Chennai

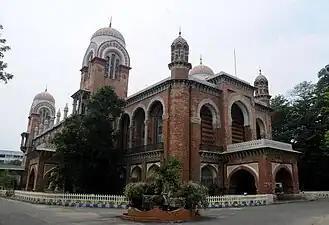
The University of Madras ( 1857), one of the oldest universities in India

Newspaper publishing started in Chennai with the launch of the weekly "The Madras Courier" in 1785. It was followed by the weeklies "The Madras Gazette" and "The Government Gazette" in 1795. "The Spectator", founded in 1836 was the first English newspaper in Chennai to be owned by an Indian and became the city's first daily newspaper in 1853. The first Telugu journal printed from Madras was "Satya Doota" in 1835, and the first Tamil newspaper, "Swadesamitran", was launched in 1899. Chennai has several newspapers and magazines published in various languages including Tamil, English and Telugu. The major dailies with a circulation of more than 100,000 copies per day include "The Hindu", "Dina Thanthi", "Dinakaran", "The Times of India", "Dina Malar" and "The Deccan Chronicle". Several periodicals and local newspapers prevalent in select localities also bring out editions from the city.